Fabrizio Fracassi

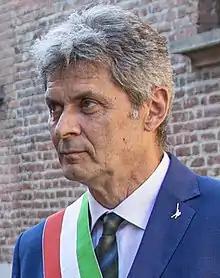

Mario Fabrizio Fracassi (born 12 September 1957, in Pavia) is an Italian politician.